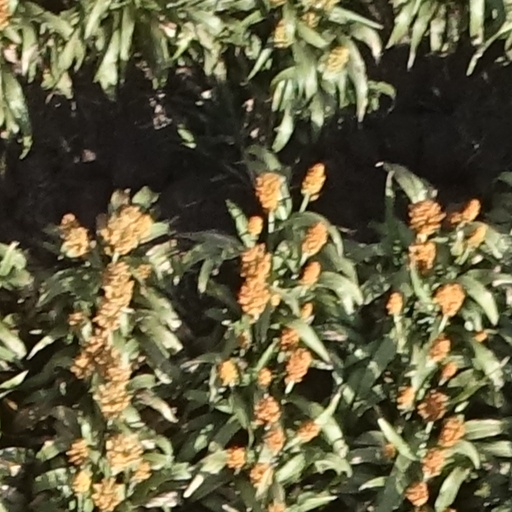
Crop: sorghum